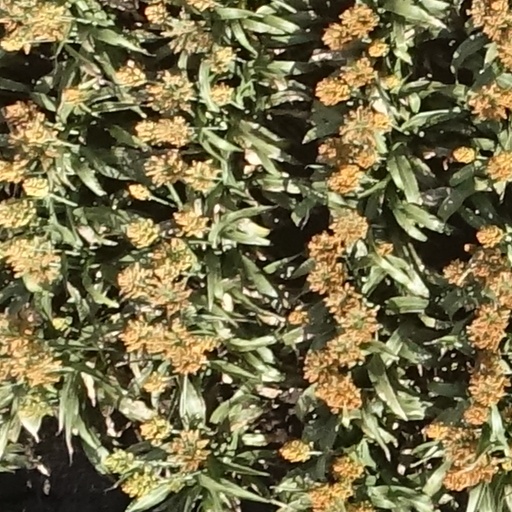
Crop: sorghum